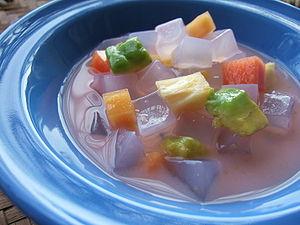
La nata de coco est un produit comestible élaboré par fermentation d'eau de coco, gélatineux, translucide, principalement composé d'eau et de cellulose. Originaire des Philippines, elle a par la suite été produite en Indonésie.